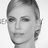
Emotion: neutral